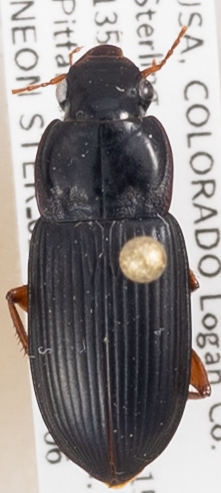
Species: Harpalus pensylvanicus
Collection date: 2018-09-06
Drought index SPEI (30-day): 1.106
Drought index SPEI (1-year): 0.71
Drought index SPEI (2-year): -0.018